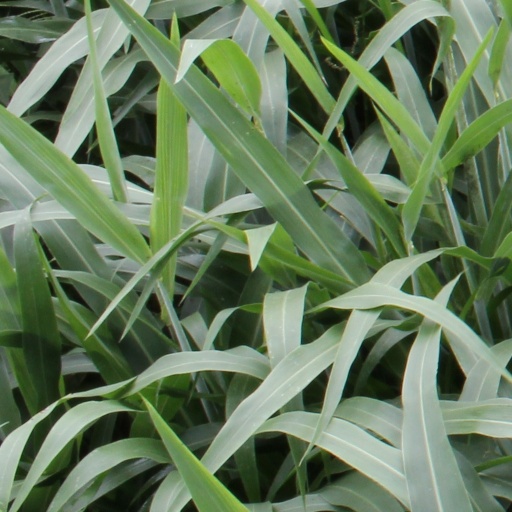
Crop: sorghum